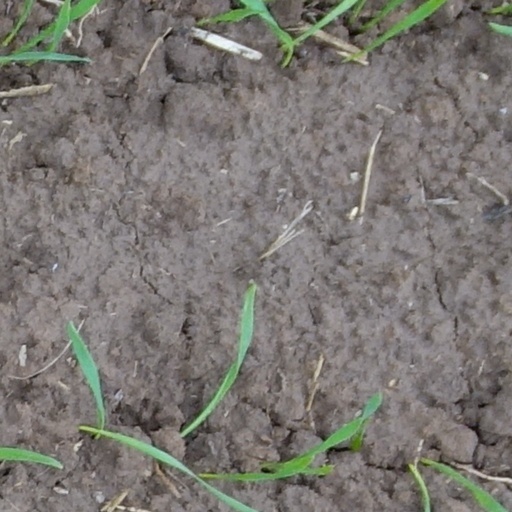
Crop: wheat